Funerary art

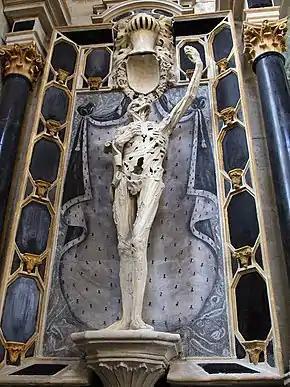
Limestone statue of a putrefied and skinless corpse which looks upwards at his outstretched left hand.

There is an enormous diversity of funeral art from traditional societies across the world, much of it in perishable materials, and some is mentioned elsewhere in the article. In traditional African societies, masks often have a specific association with death, and some types may be worn mainly or exclusively for funeral ceremonies. Akan peoples of West Africa commissioned nsodie memorial heads of royal personages. The funeral ceremonies of the Indigenous Australians typically feature body painting; the Yolngu and Tiwi people create carved "pukumani" burial poles from ironwood trunks, while elaborately carved burial trees have been used in south-eastern Australia. The Toraja people of central Sulawesi are famous for their burial practices, which include the setting-up of effigies of the dead on cliffs. The 19th- and 20th-century royal Kasubi Tombs in Uganda, destroyed by fire in 2010, were a circular compound of thatched buildings similar to those inhabited by the earlier Kabakas when alive, but with special characteristics.